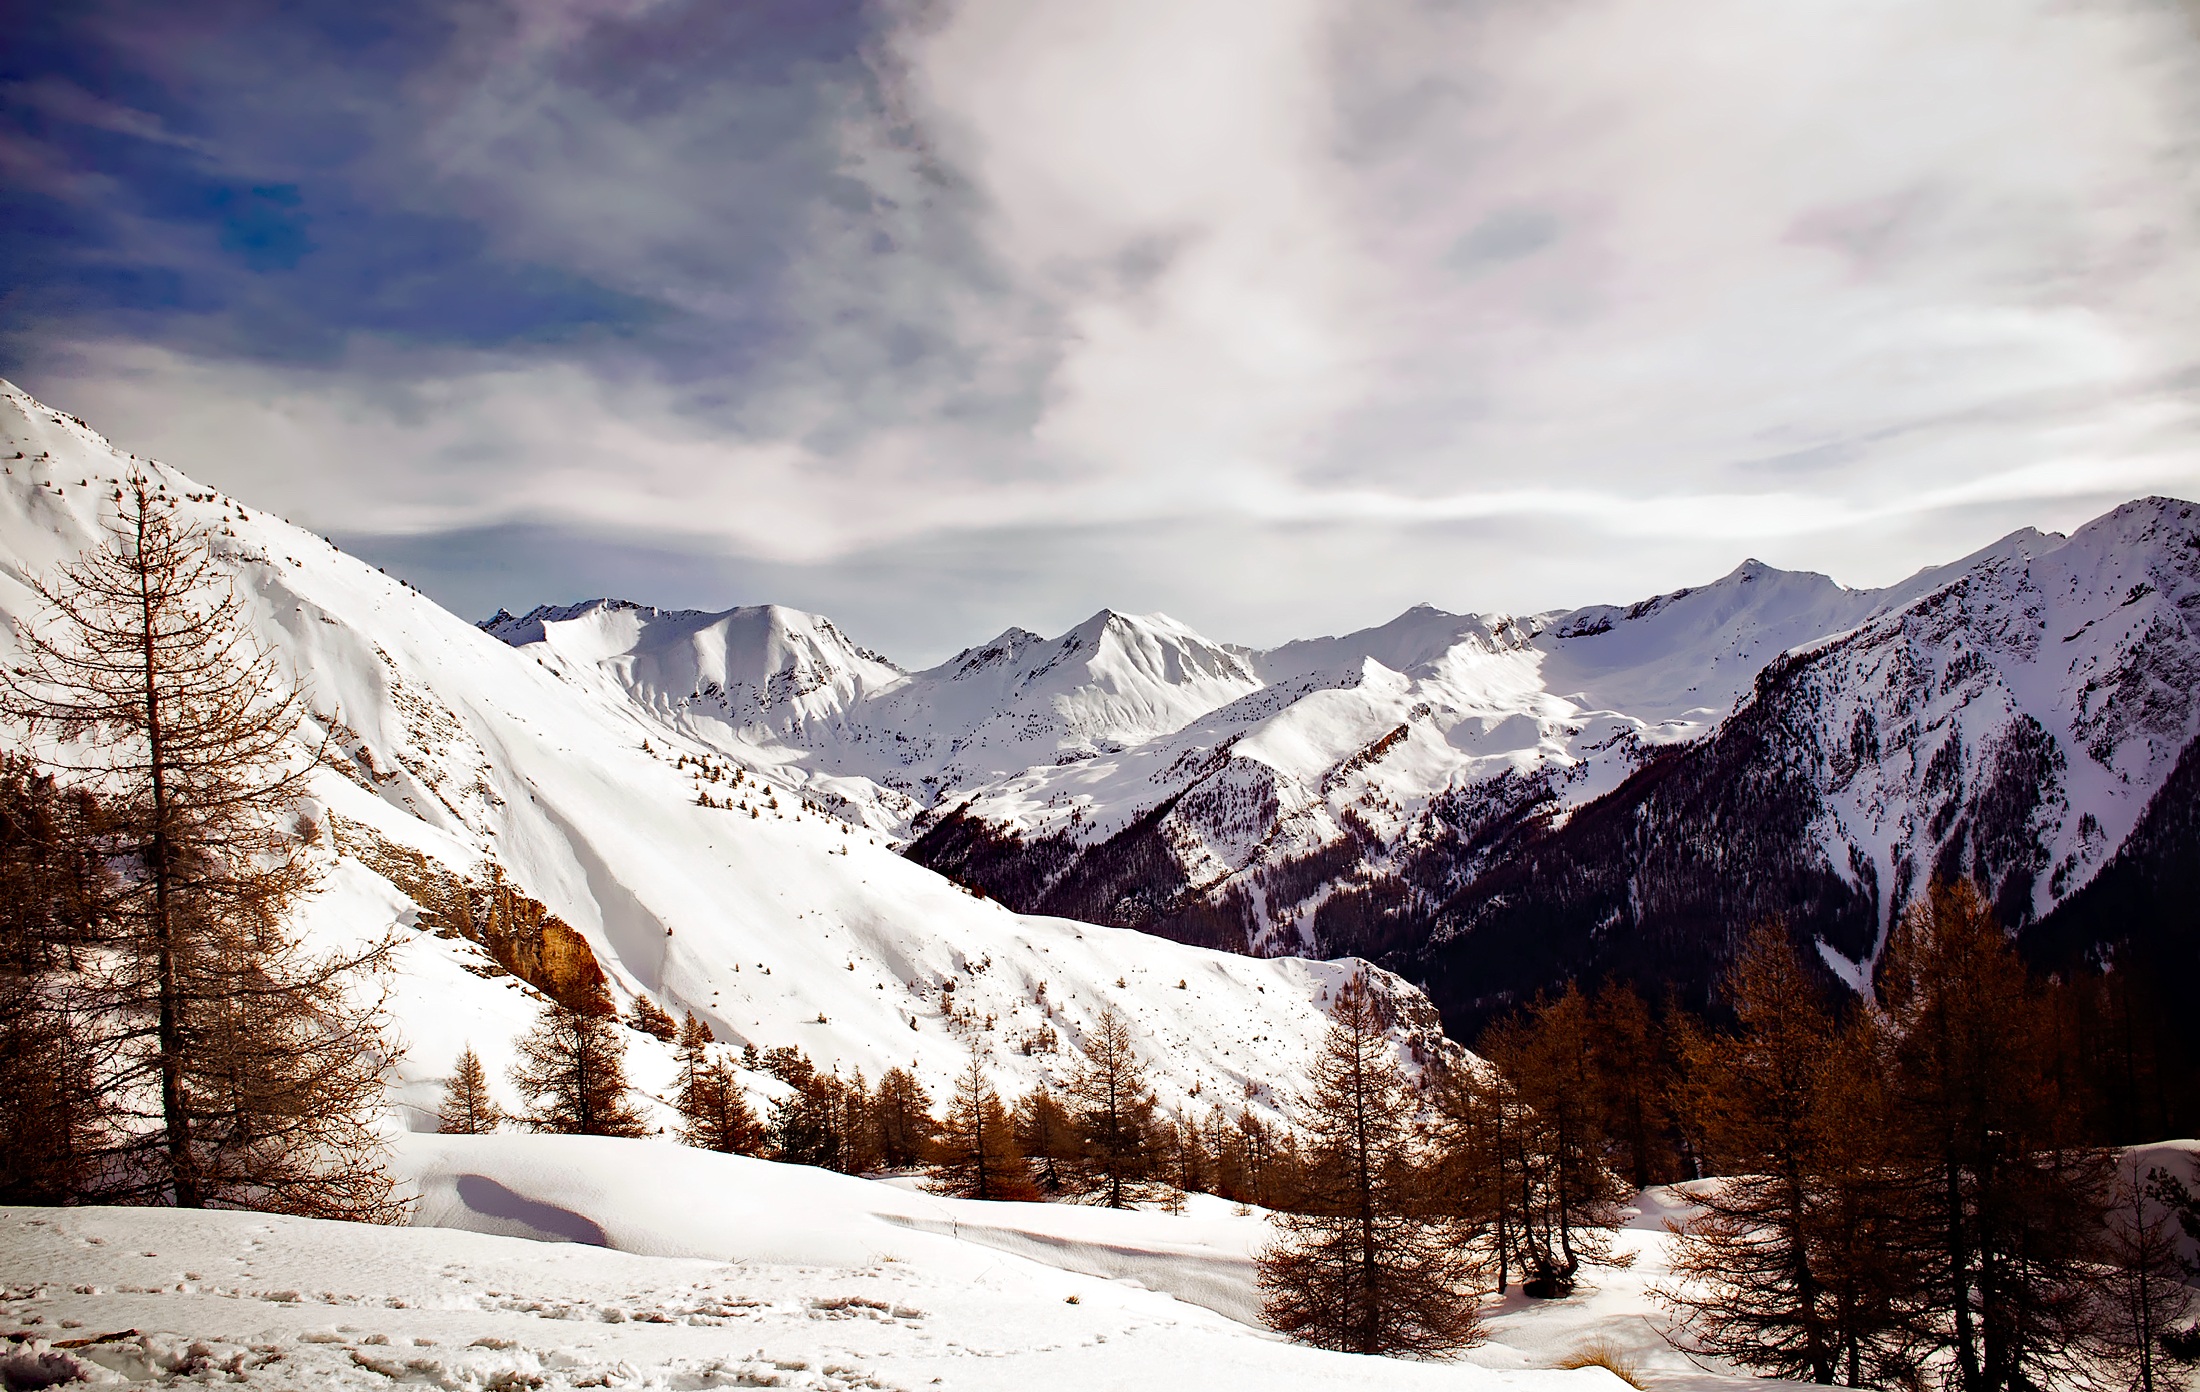
landscape, nature, forest, mountain, snow, winter, sky, meadow, valley, mountain range, france, scenic, weather, season, trees, outdoors, woods, hdr, clouds, mountains, alps, landform, geographical feature, mountainous landforms, geological phenomenon